Gymnastics at the 2016 Summer Olympics – Women's artistic individual all-around

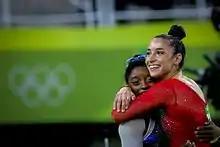
Simone Biles and Aly Raisman hug after the competition

The top 24 qualifiers in the qualification phase (limit two per NOC), based on the combined score of each apparatus, advanced to the individual all-around final. The finalists performed on each apparatus again. Qualification scores were then ignored, with only final round scores counting.